Malaysia–Russia relations

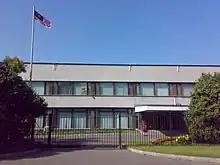
Malaysian embassy in Moscow.

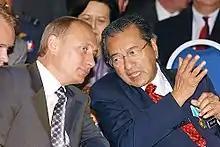
Prime Minister of Malaysia Mahathir Mohamad with President of Russia Vladimir Putin in Putrajaya, 5 August 2003

In the modern times, several visits have been made between leaders of respective countries. Tuanku Ja'afar, the then-Yang di-Pertuan Agong, or "King of Malaysia" made an unofficial visit to St. Petersburg in May 1997. In 1999, Mahathir made a working visit to the Russian regions of Khabarovsk Krai and Buryatia. Another visit by Mahathir to Moscow was made in 2002. At the Asia-Pacific Economic Cooperation (APEC Summits) in Brunei (November 2000) and Shanghai (October 2001) and Group of Eight (G8 Summit) in Evian (June 2003), there were informal meetings between Russian President Vladimir Putin and Malaysian Prime Minister Mahathir.